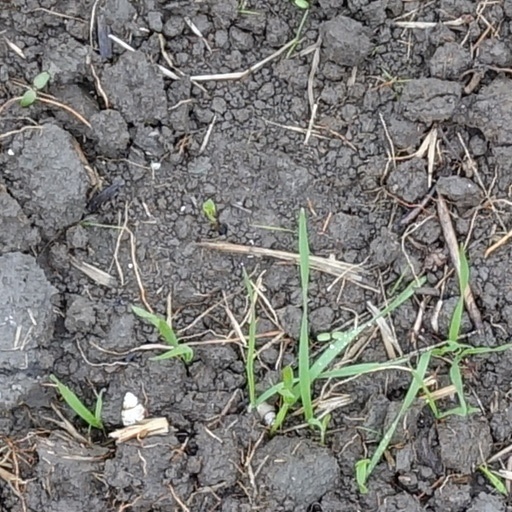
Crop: wheat